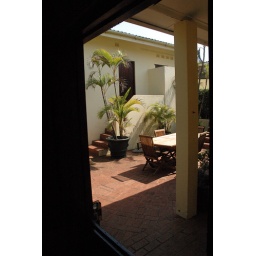
View out the fiont to yet another seating area in the house we rented in blythedale beach